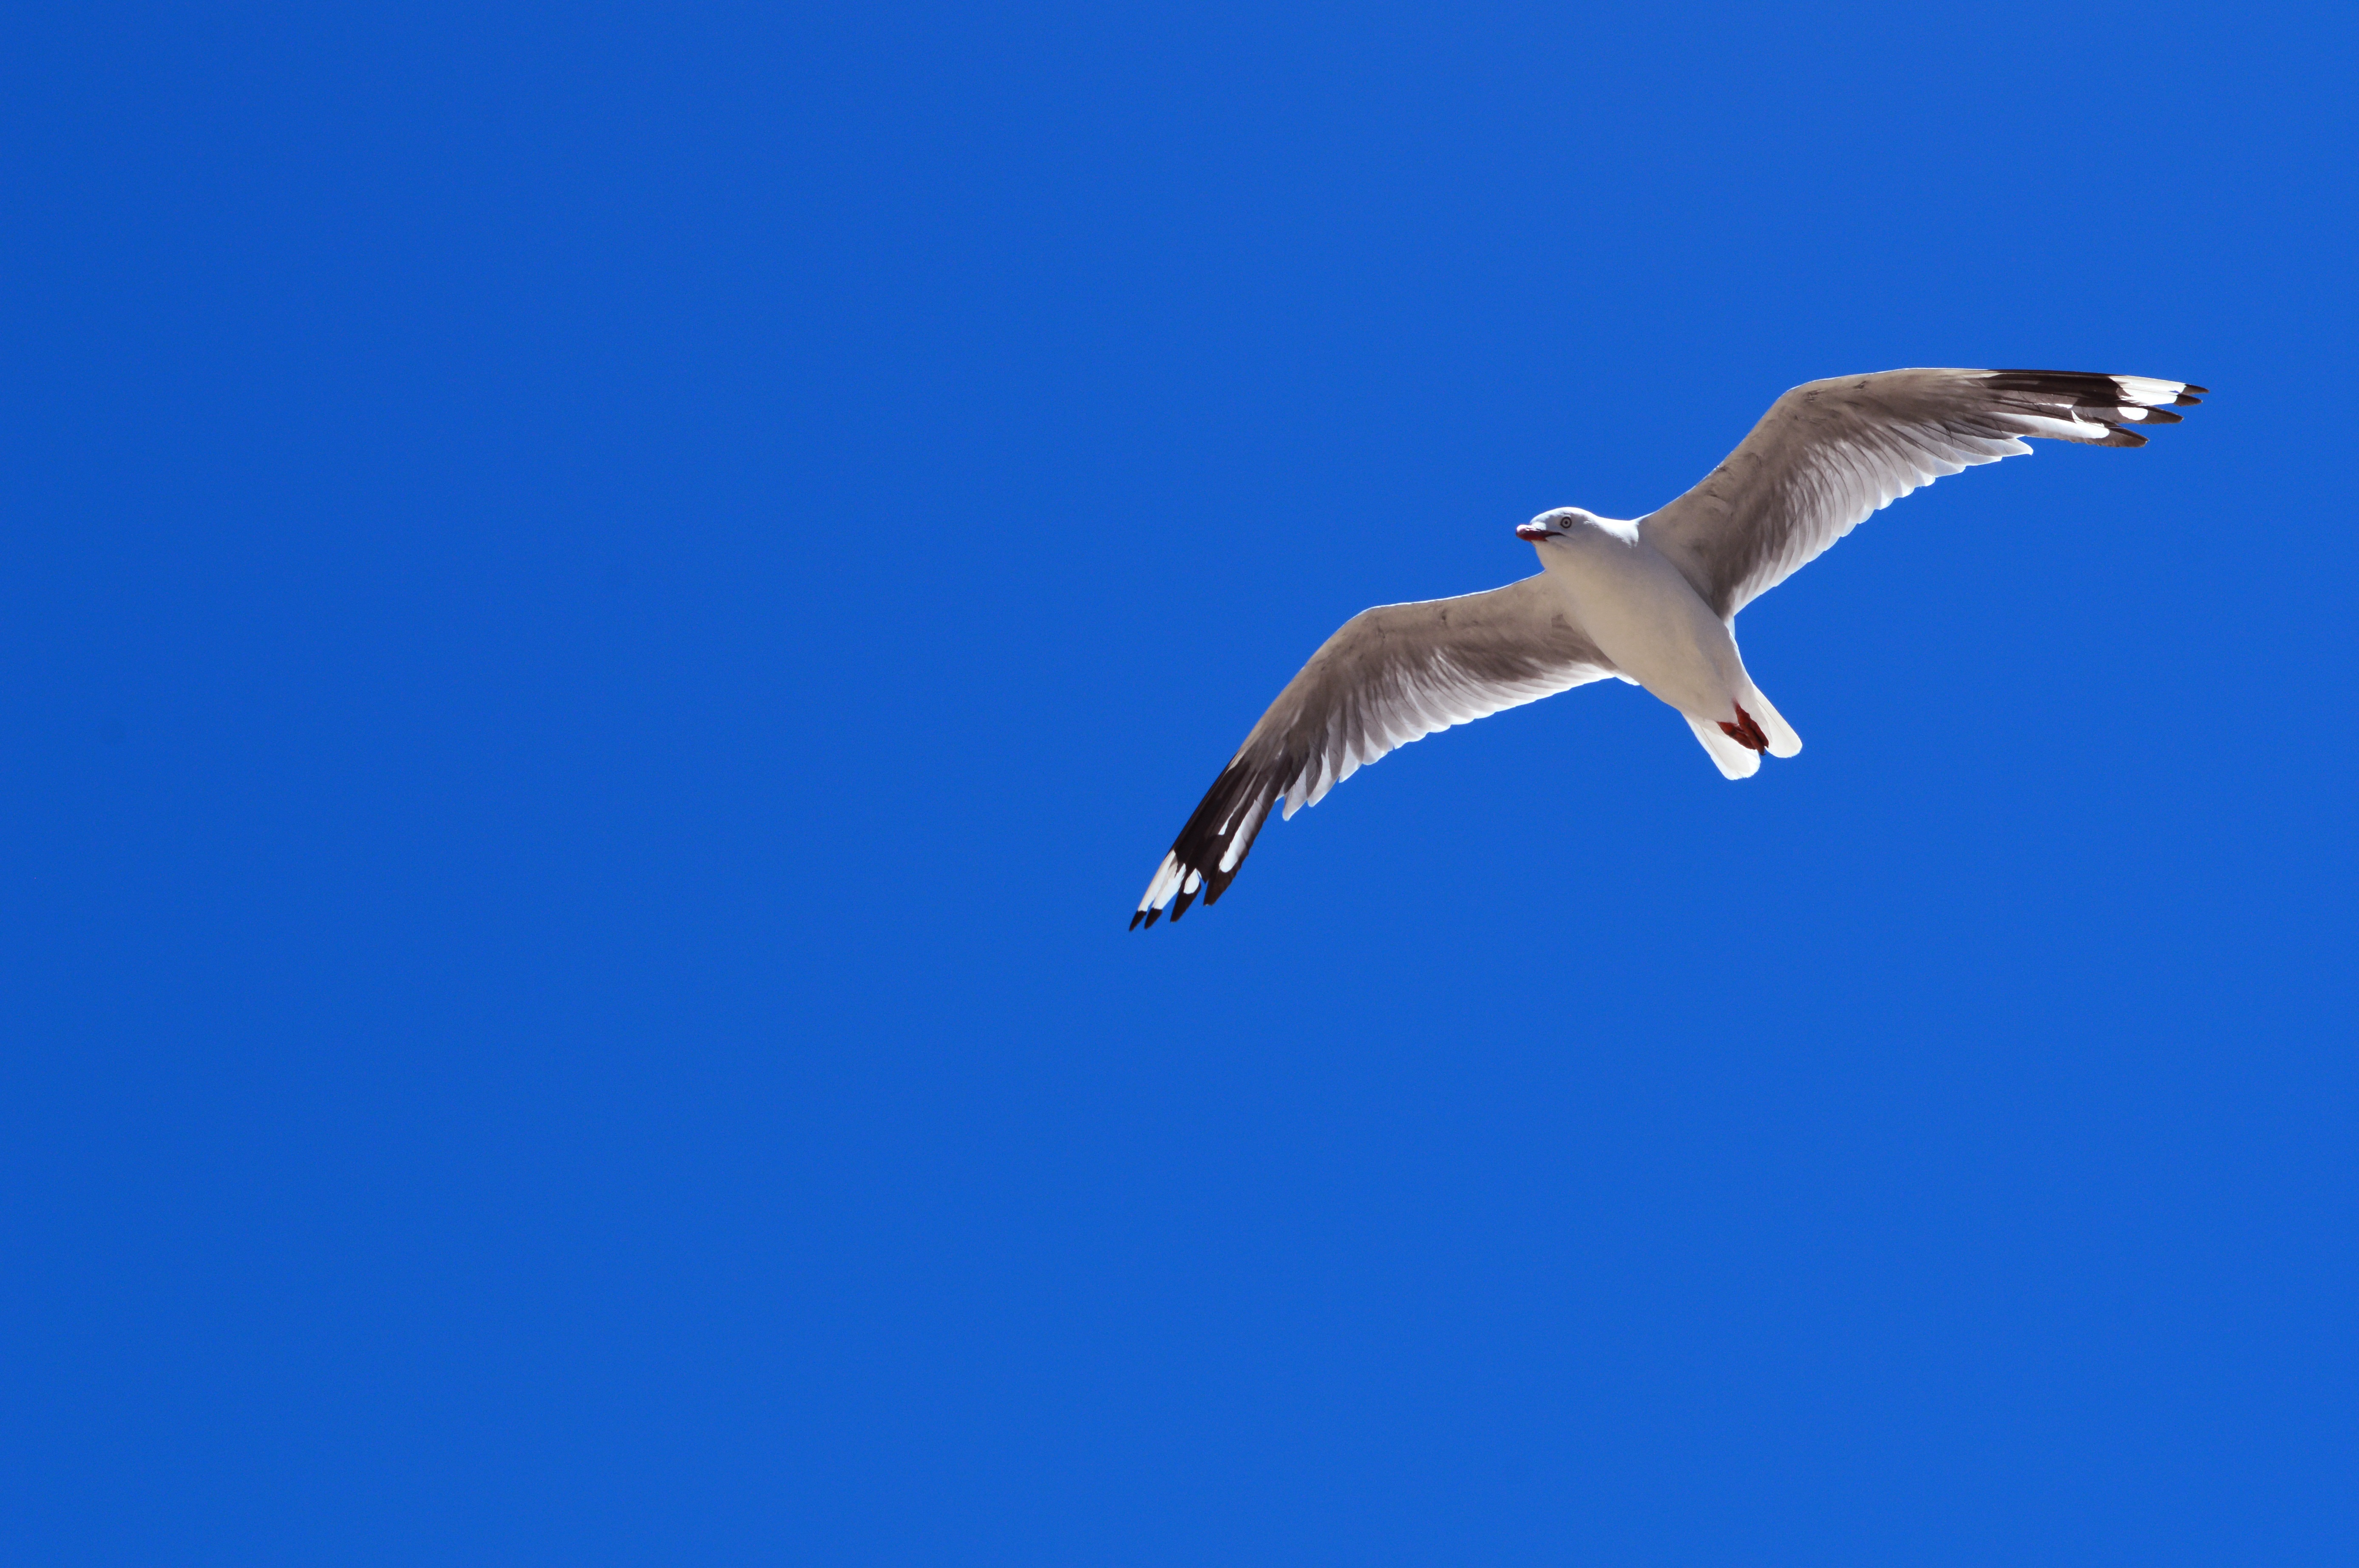
bird, wing, sky, seabird, gull, beak, flight, freedom, blue sky, free, clear sky, vertebrate, albatross, charadriiformes